2009 Alabama Crimson Tide football team

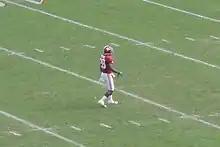
Javier Arenas returned a kickoff for touchdown in the second quarter.

On senior day in Tuscaloosa, Alabama dipped down to college football's Football Championship Subdivision and defeated the Mocs of UT-Chattanooga 45–0. After being stopped on their first possession, Alabama reached the end zone on the next five consecutive possessions in running up a 35–0 lead in the first half. First-quarter touchdowns included a 2-yard Trent Richardson run, a 25-yard Mark Ingram II run, and a 19-yard Julio Jones reception from Greg McElroy. In the second quarter, touchdowns were scored by Javier Arenas on a 66-yard punt return and on a 40-yard Ingram run. With the only third quarter points coming on a 41-yard Leigh Tiffin field goal, Bama's final points of the afternoon came on a 21-yard Roy Upchurch touchdown run in the fourth.